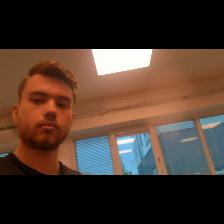
Label: Human